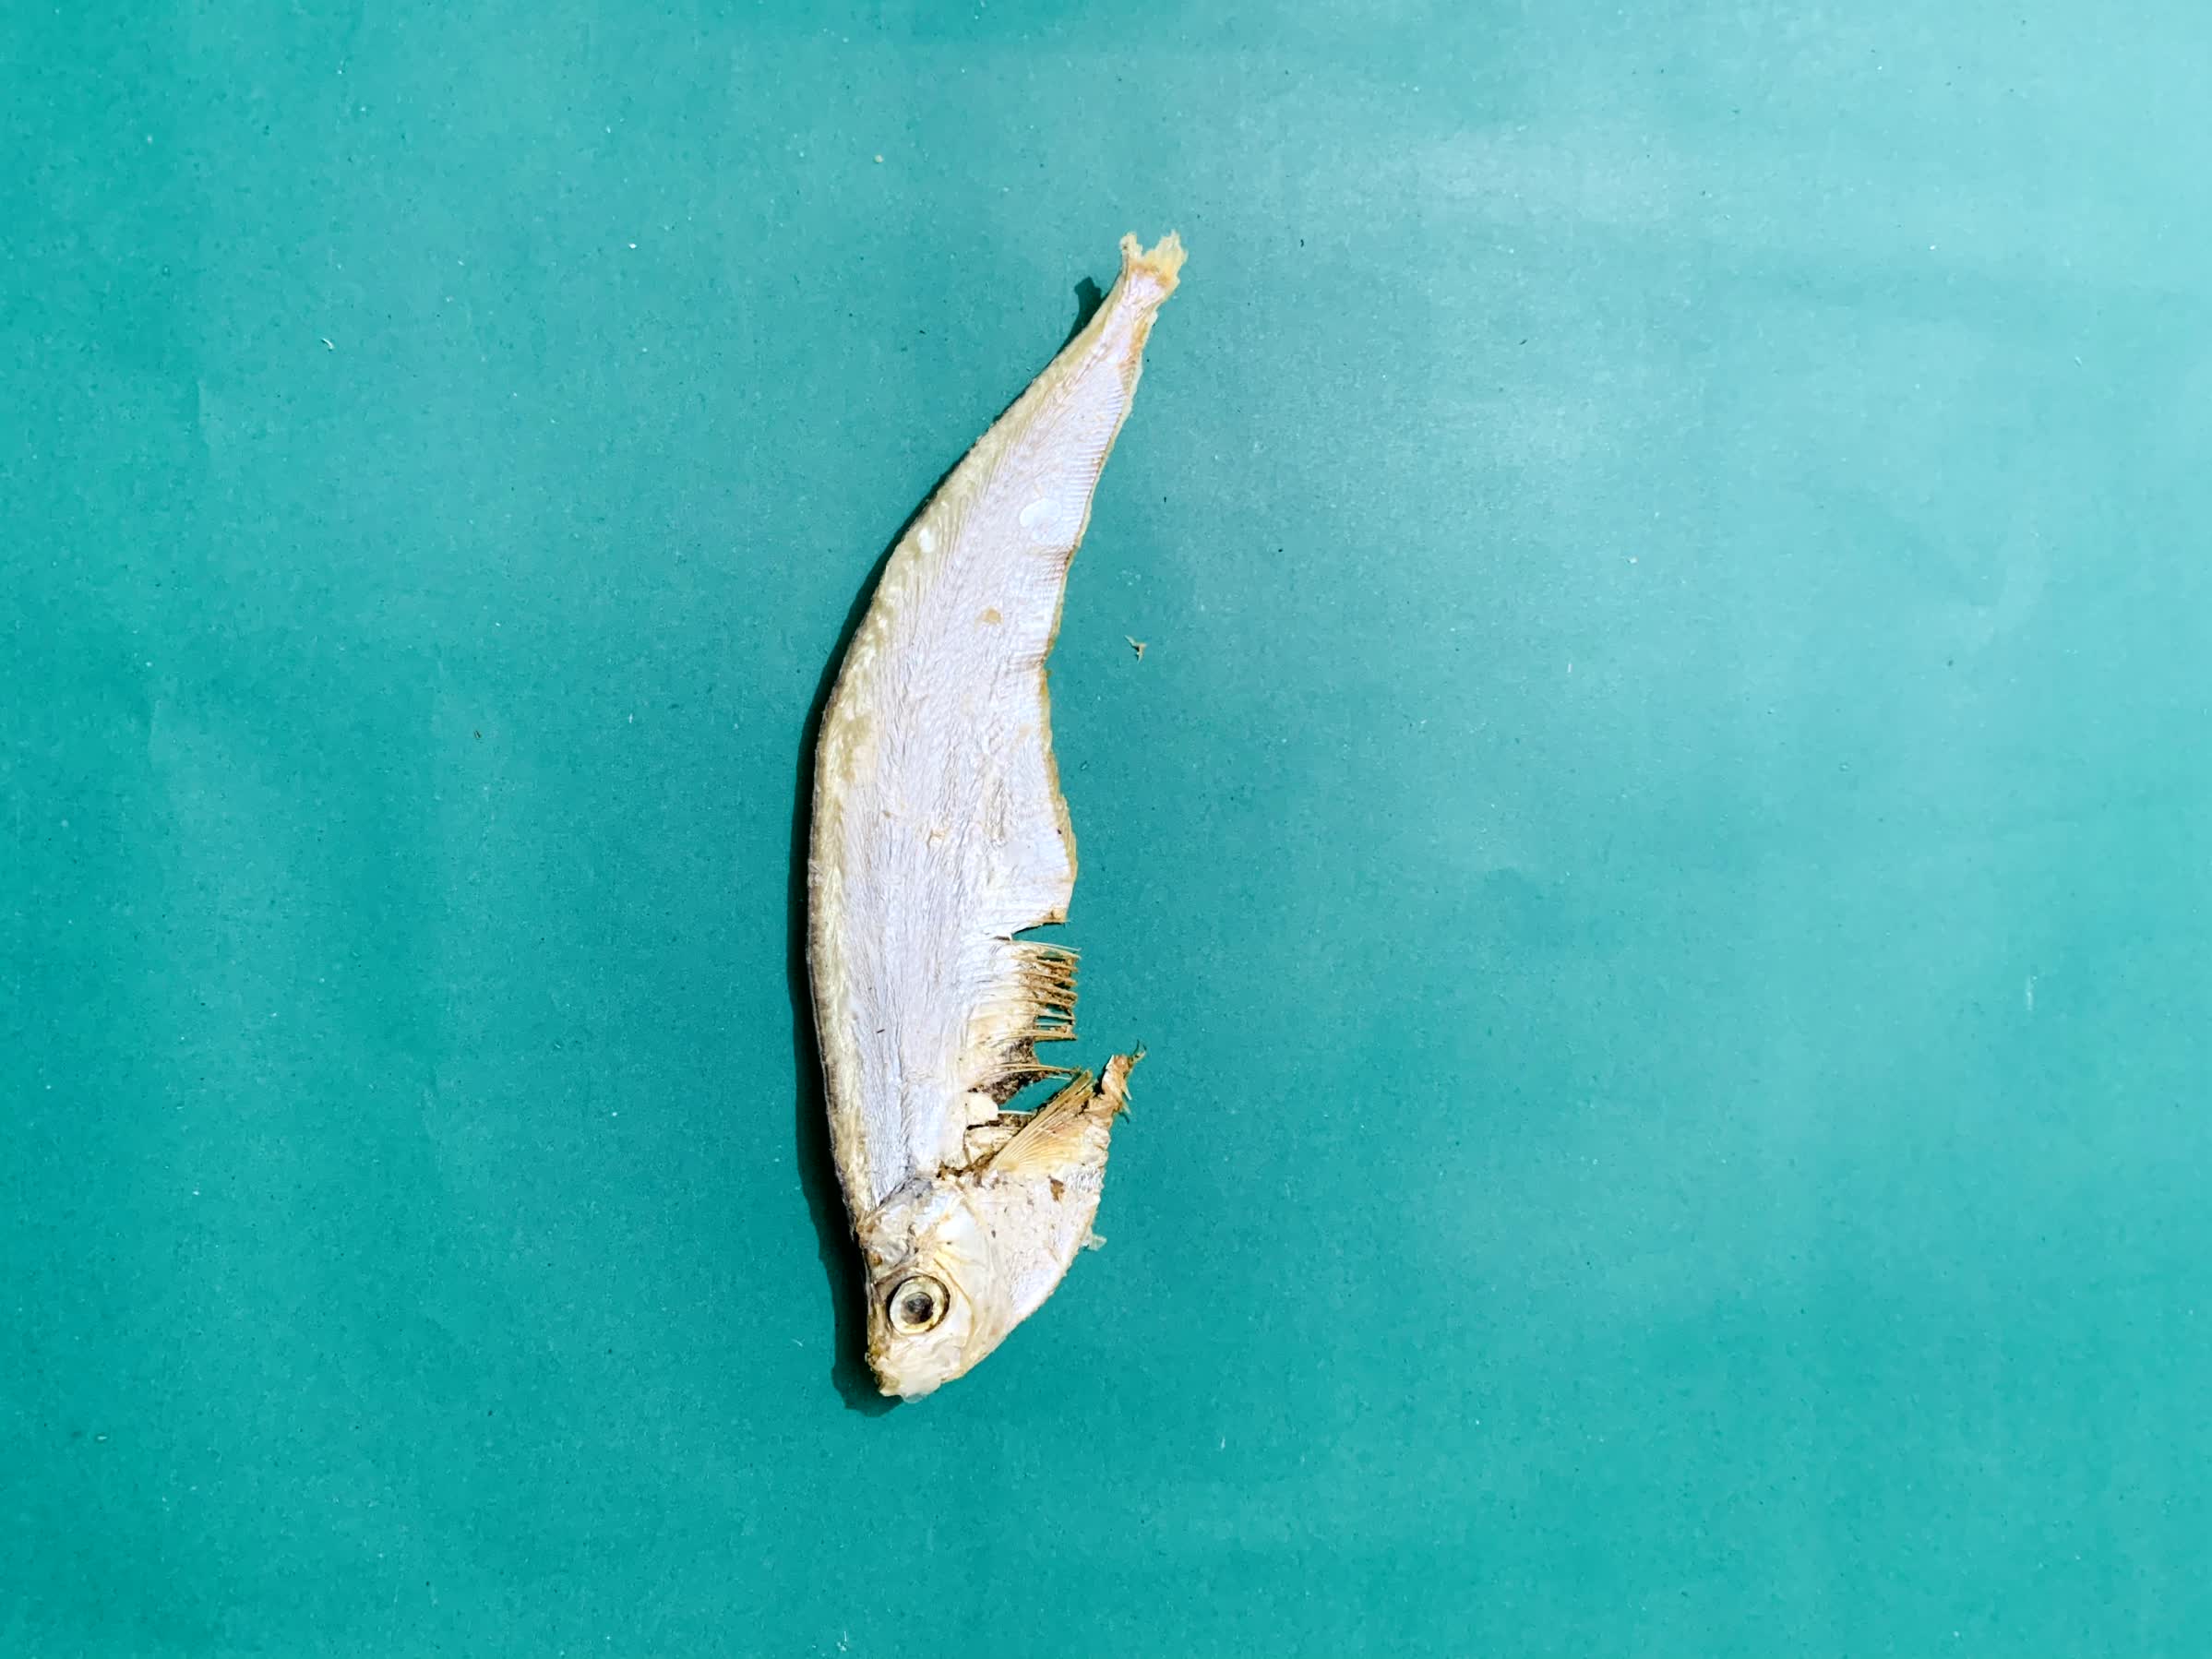
Species: Shukna Feuwa